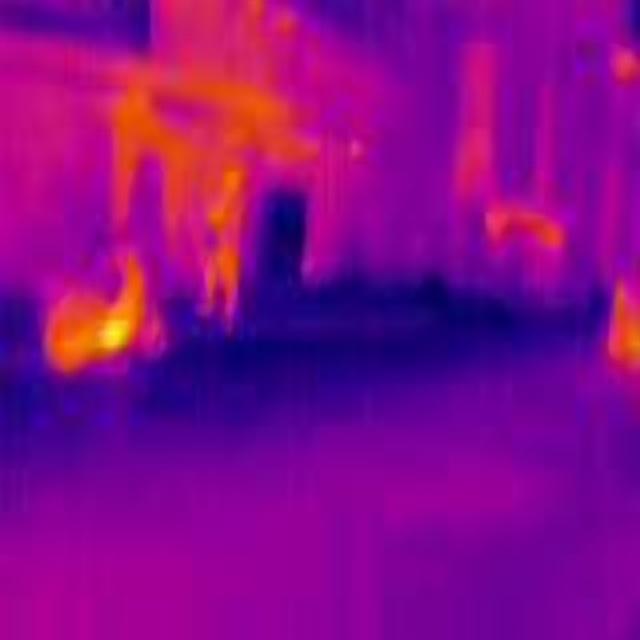
Detected objects:
label: person